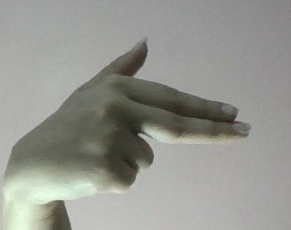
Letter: ghain